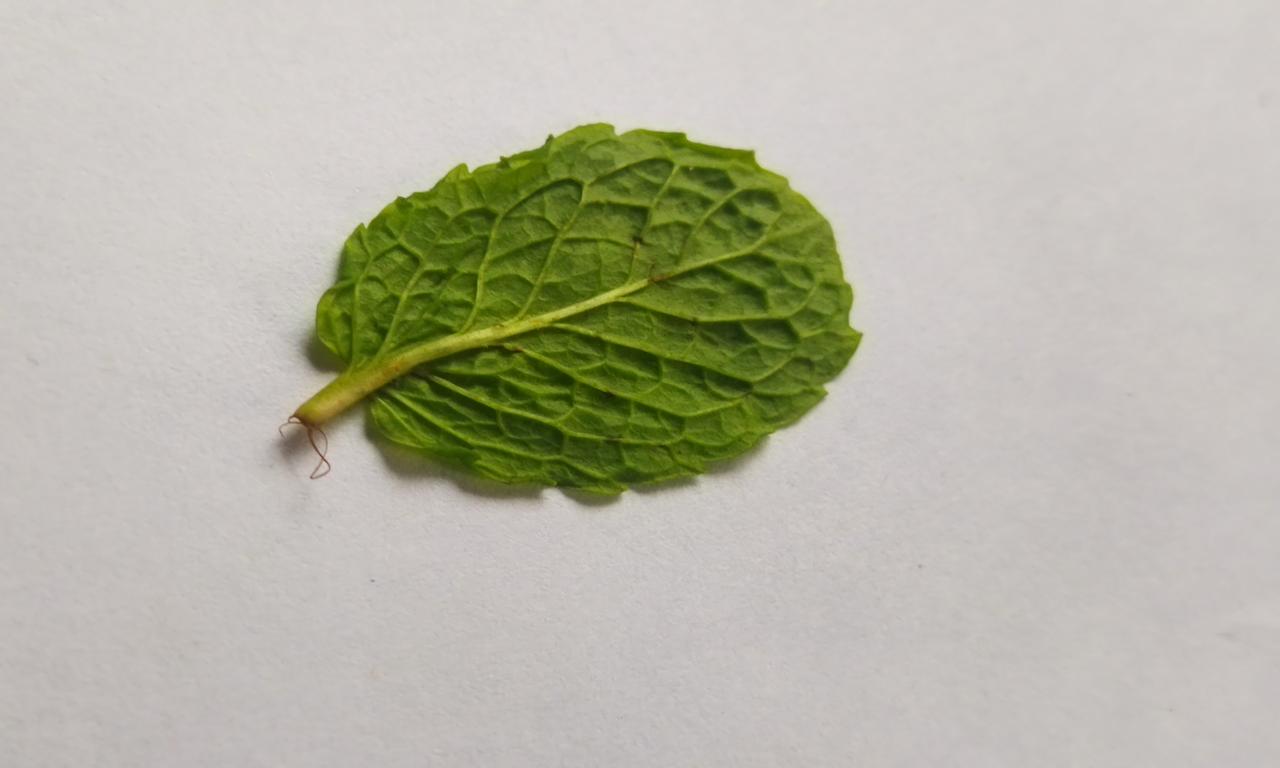
Label: Fresh